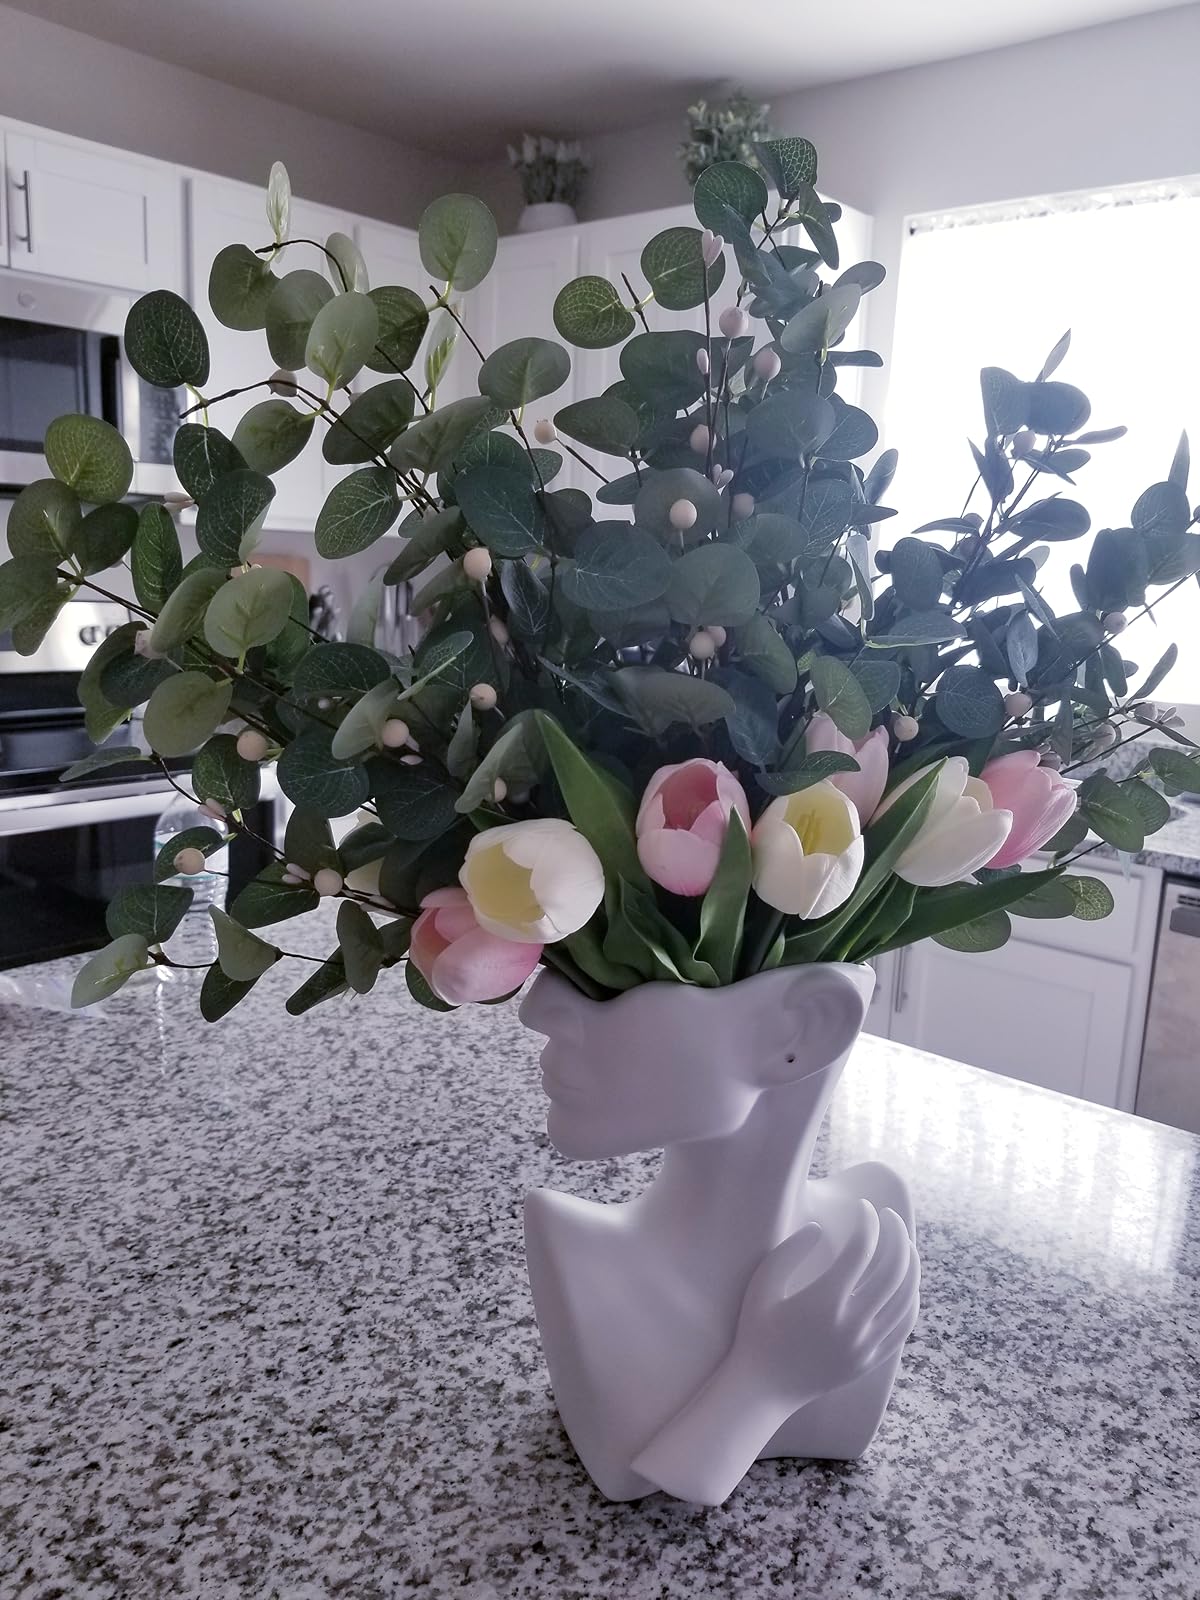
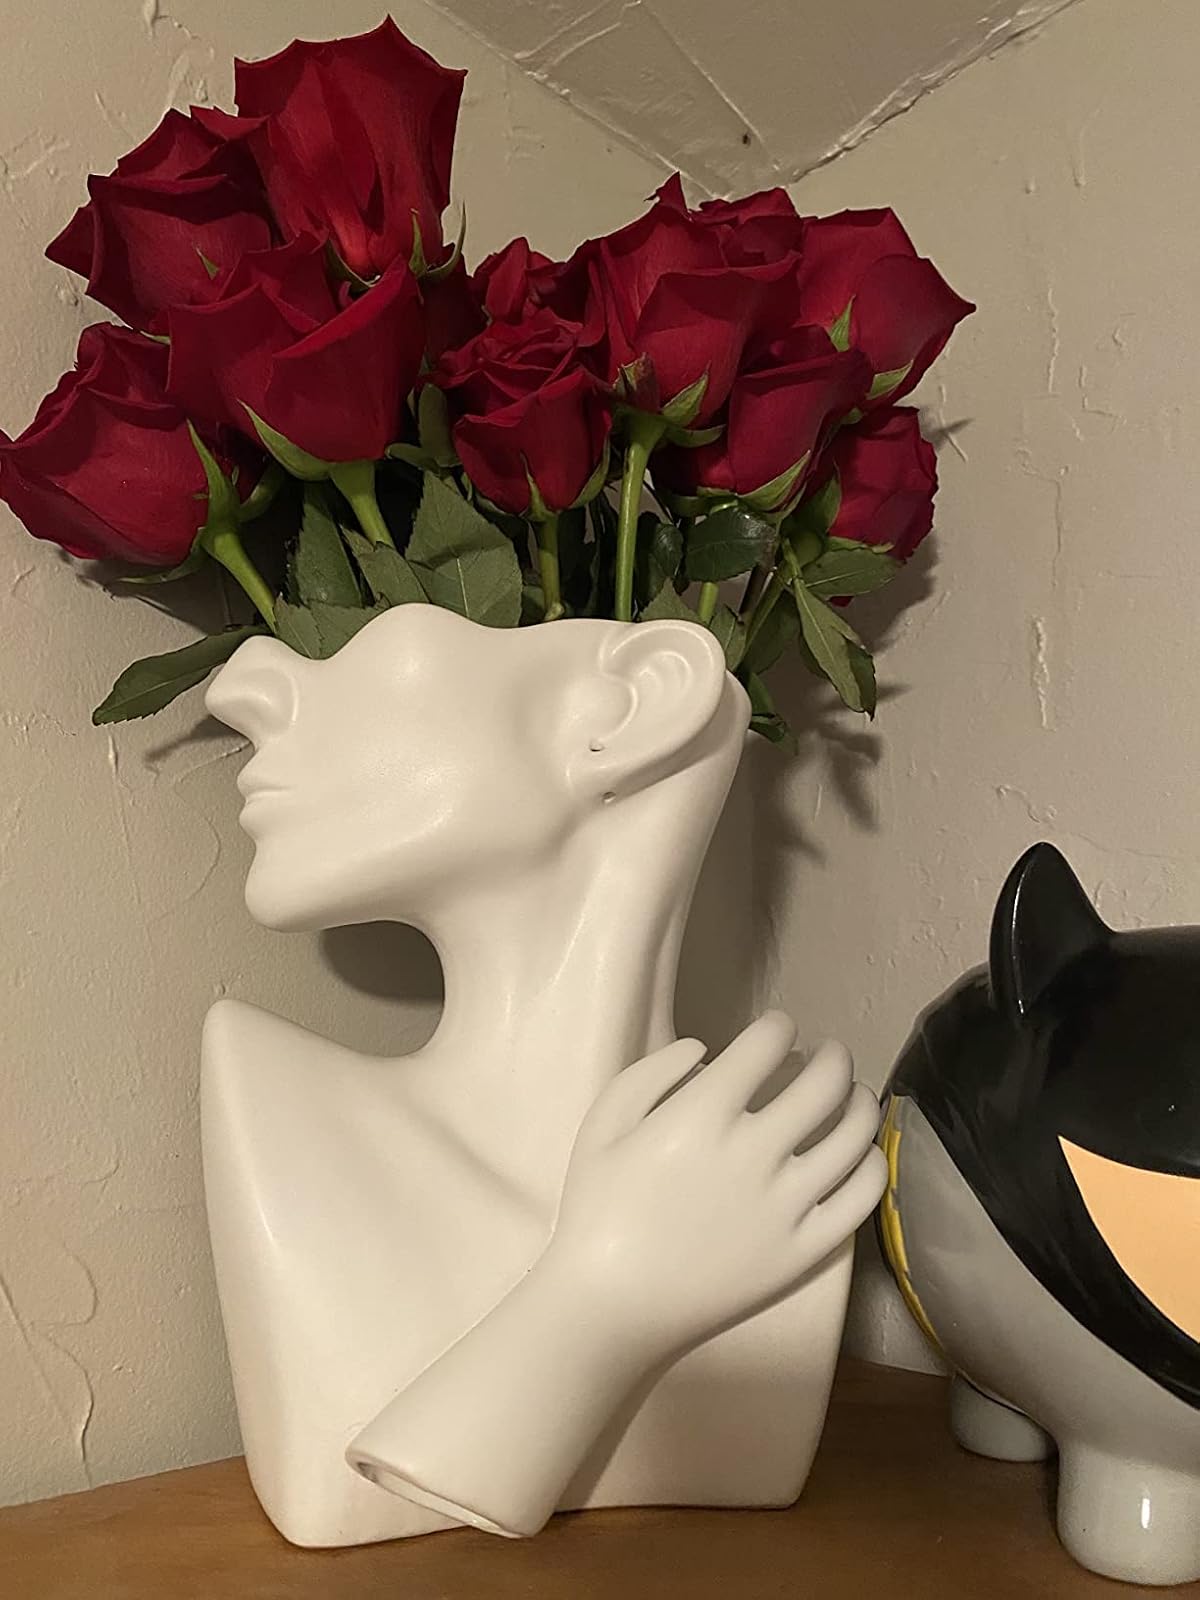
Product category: vase
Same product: yes